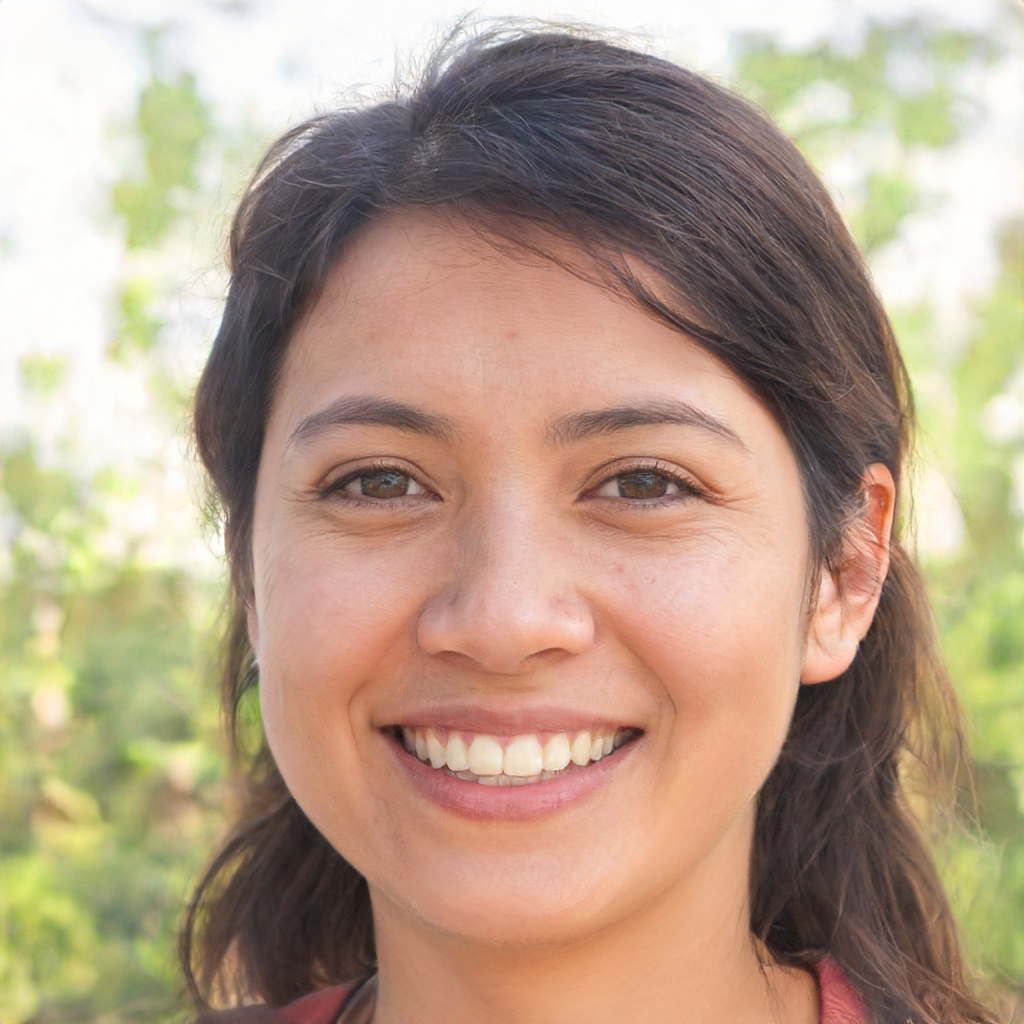
Label: Colored